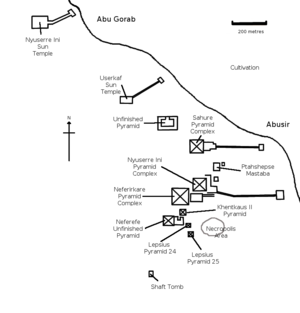
Les rois de la Vᵉ dynastie vont inaugurer un nouveau type de monument, le temple solaire, qui est une des deux parties constitutives du complexe funéraire du roi. Ce sont deux entités architecturales distinctes, mais au niveau administratif, on voit bien que ces deux ensembles sont liés.